Linyang Temple

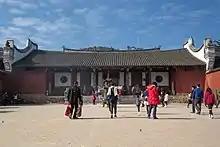
Linyang Temple.

According to "Three Mountains Annals", the temple was first built in 931 with the name of Linyang-yuan, in the reign of Emperor Mingzong (926–933) of the Later Tang (923–937). But the "Mindu-ji" says that the temple was originally built in 936, in the ruling of Shi Jingtang (936–942) in the Later Jin (Five Dynasties) (936–947).